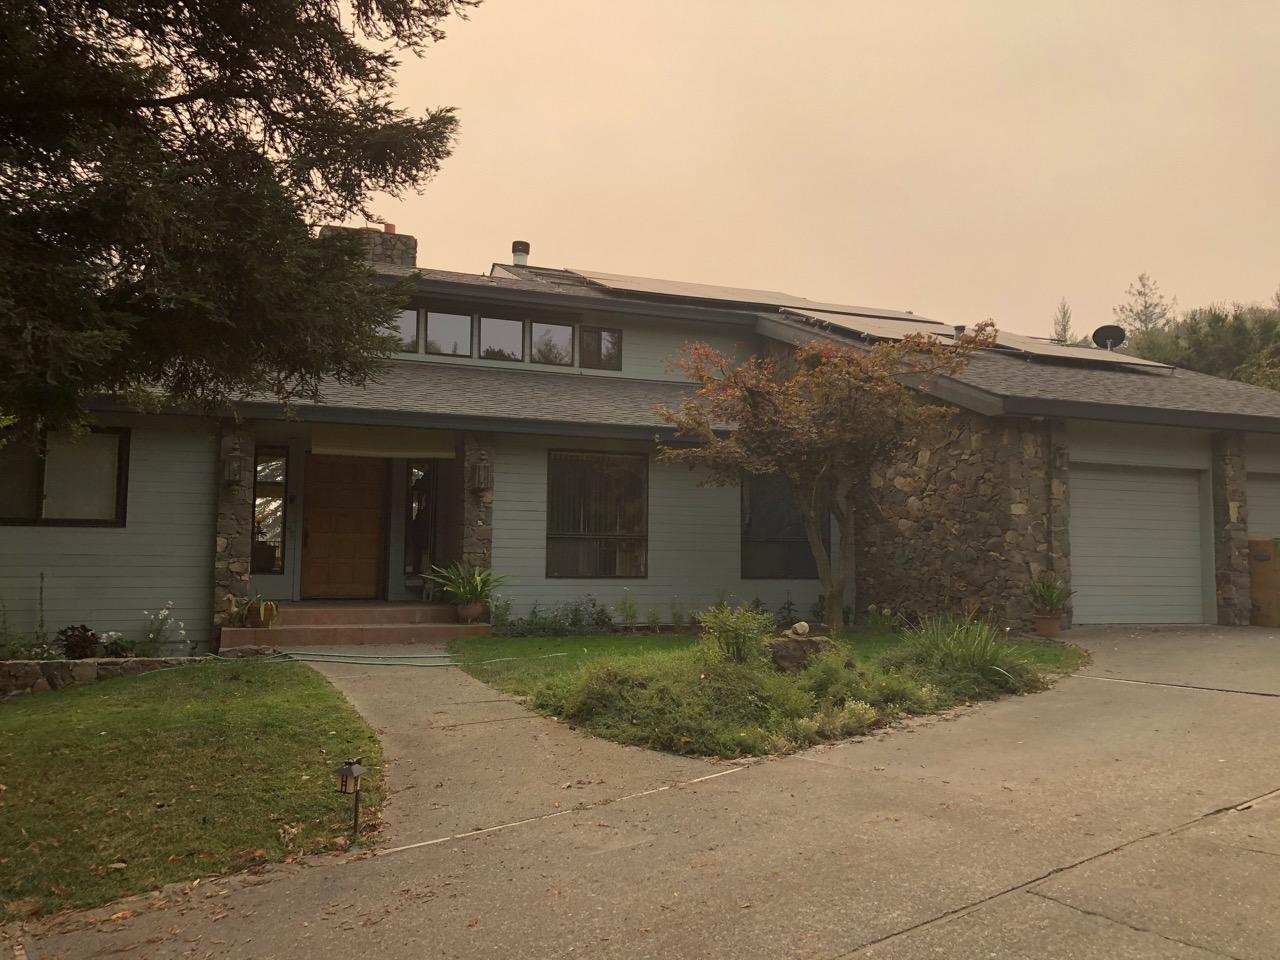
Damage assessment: no_damage